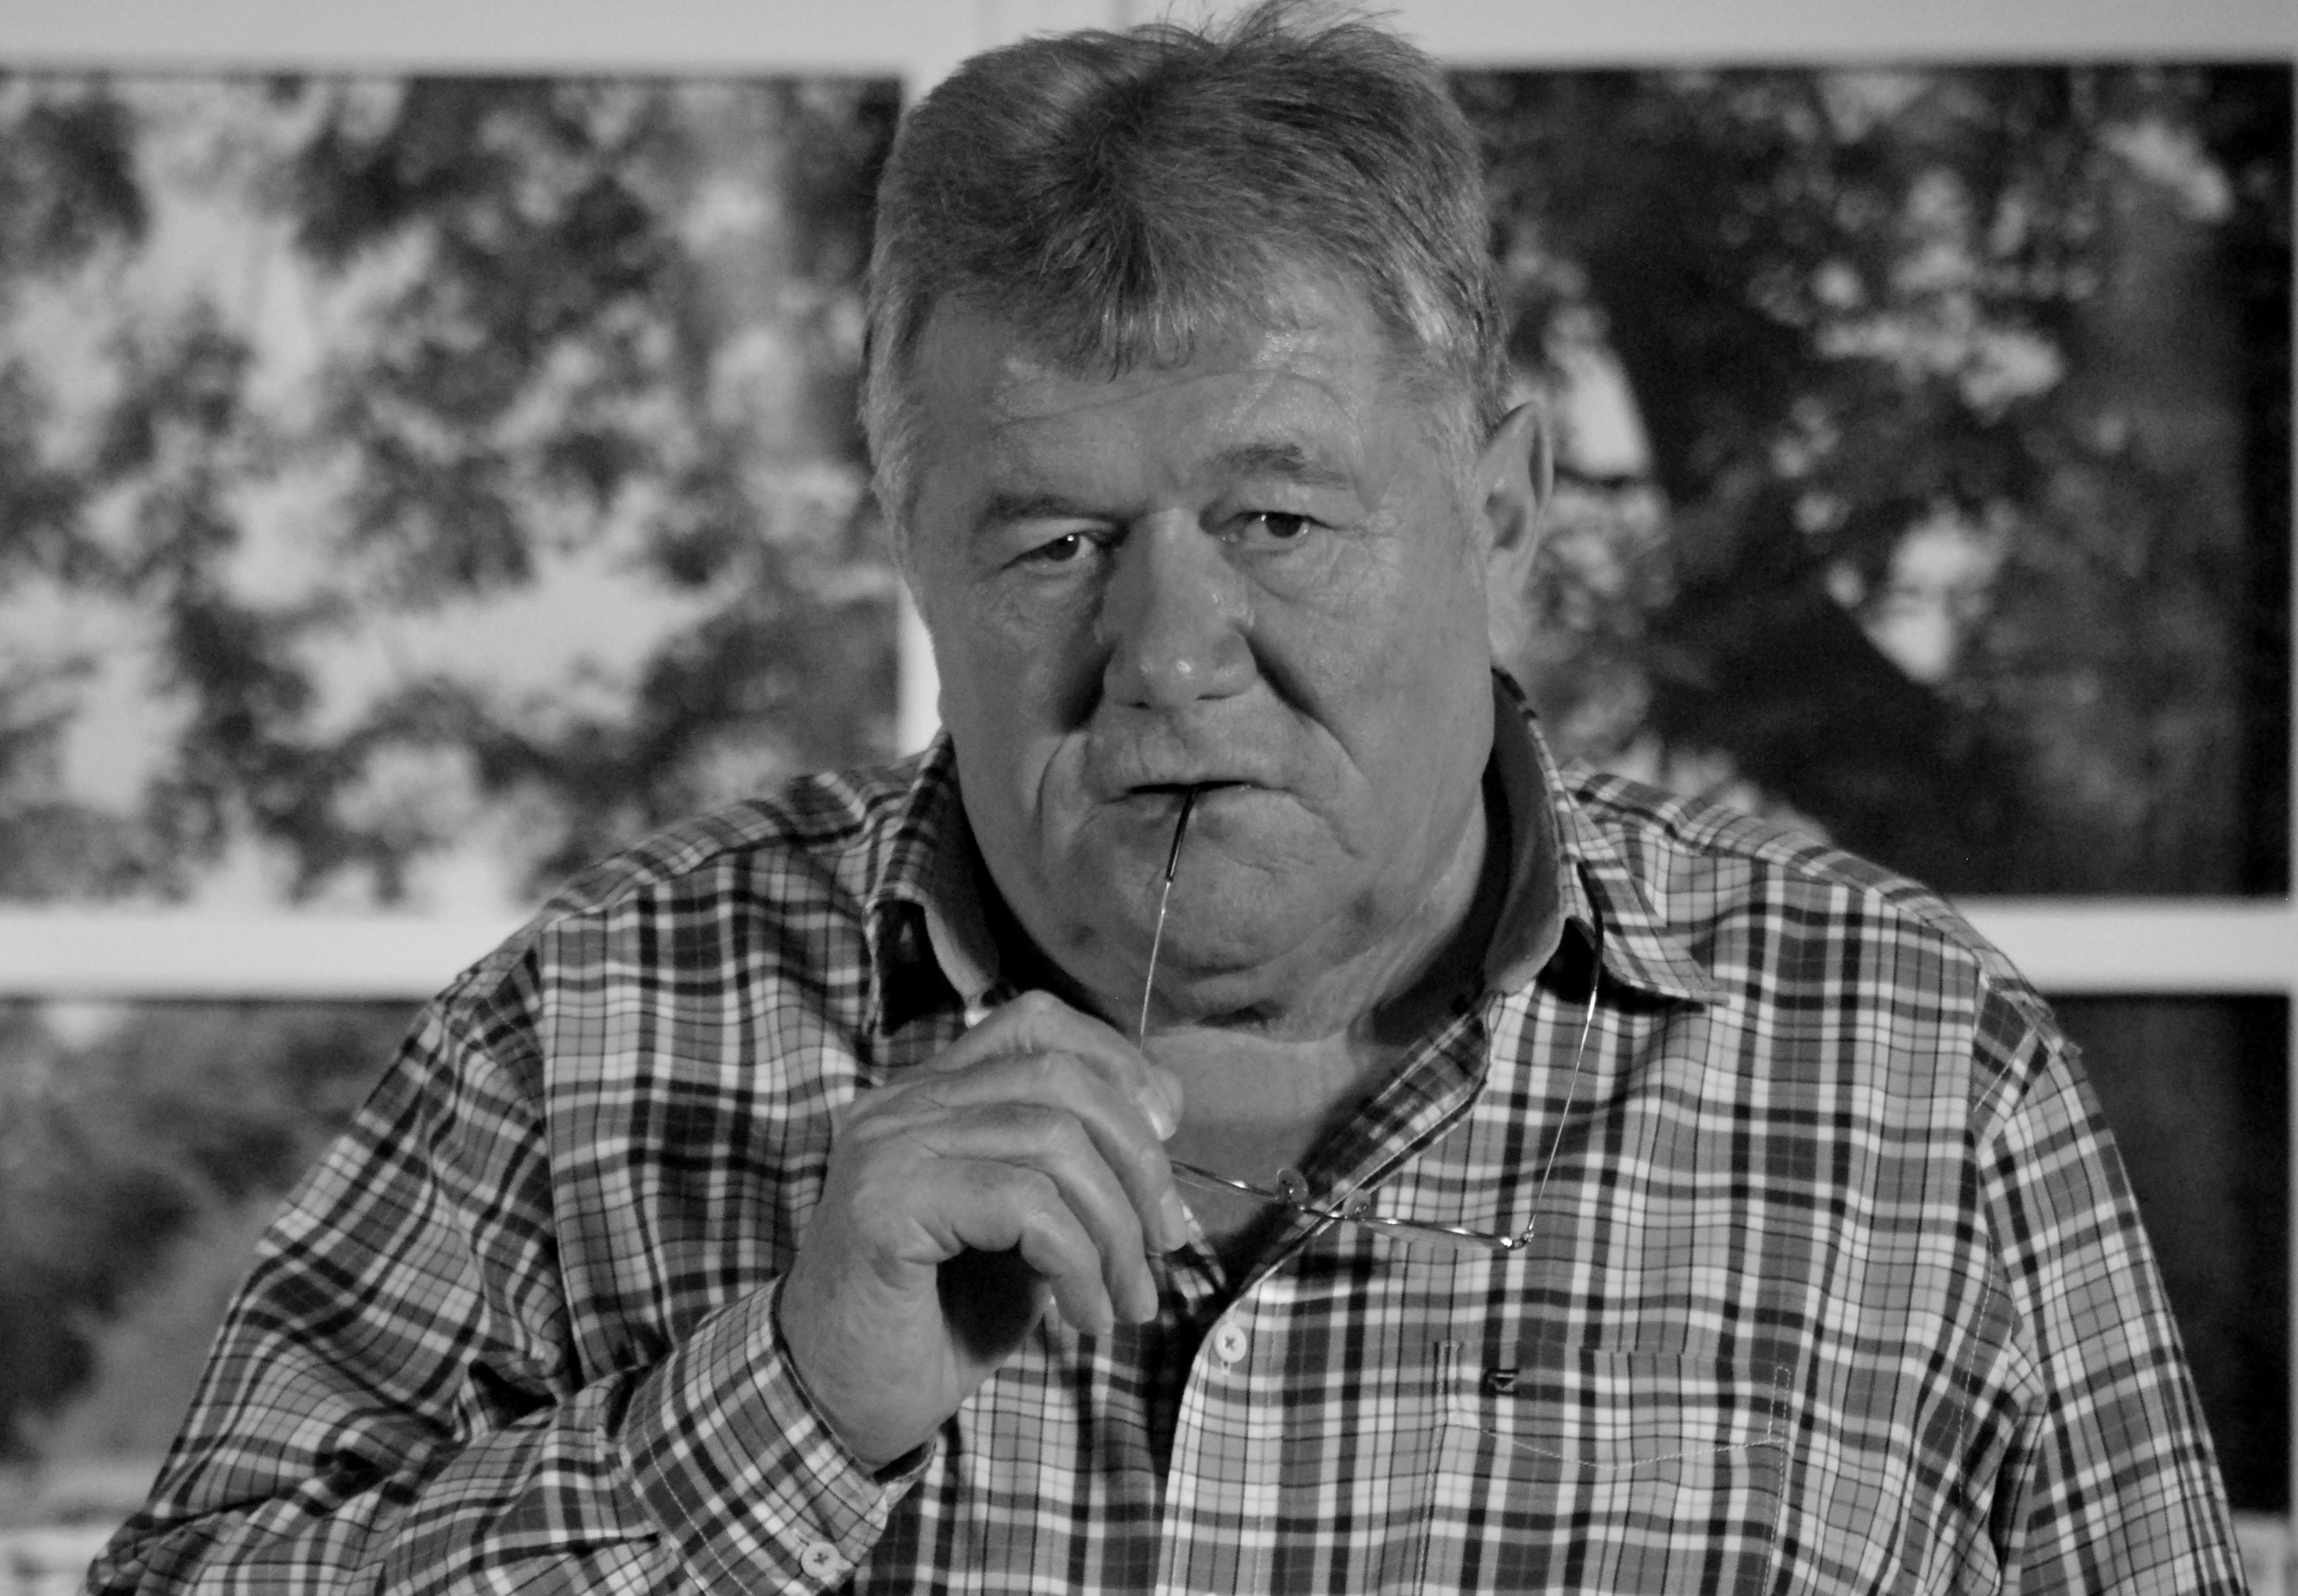
man, person, black and white, people, male, portrait, human, monochrome, senior citizen, monochrome photography, portrait photography, folk actor, richert geert